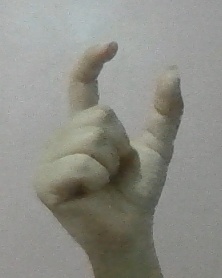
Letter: nun